Kerry-Jayne Wilson

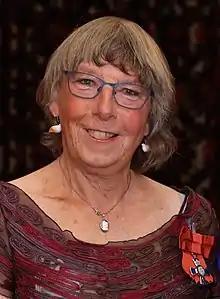
Wilson in 2019

Kerry-Jayne Wilson (6 March 1949 – 29 March 2022) was a New Zealand biologist and lecturer in ecology at Lincoln University in the Faculty of Agriculture and Life Sciences.